Bazin
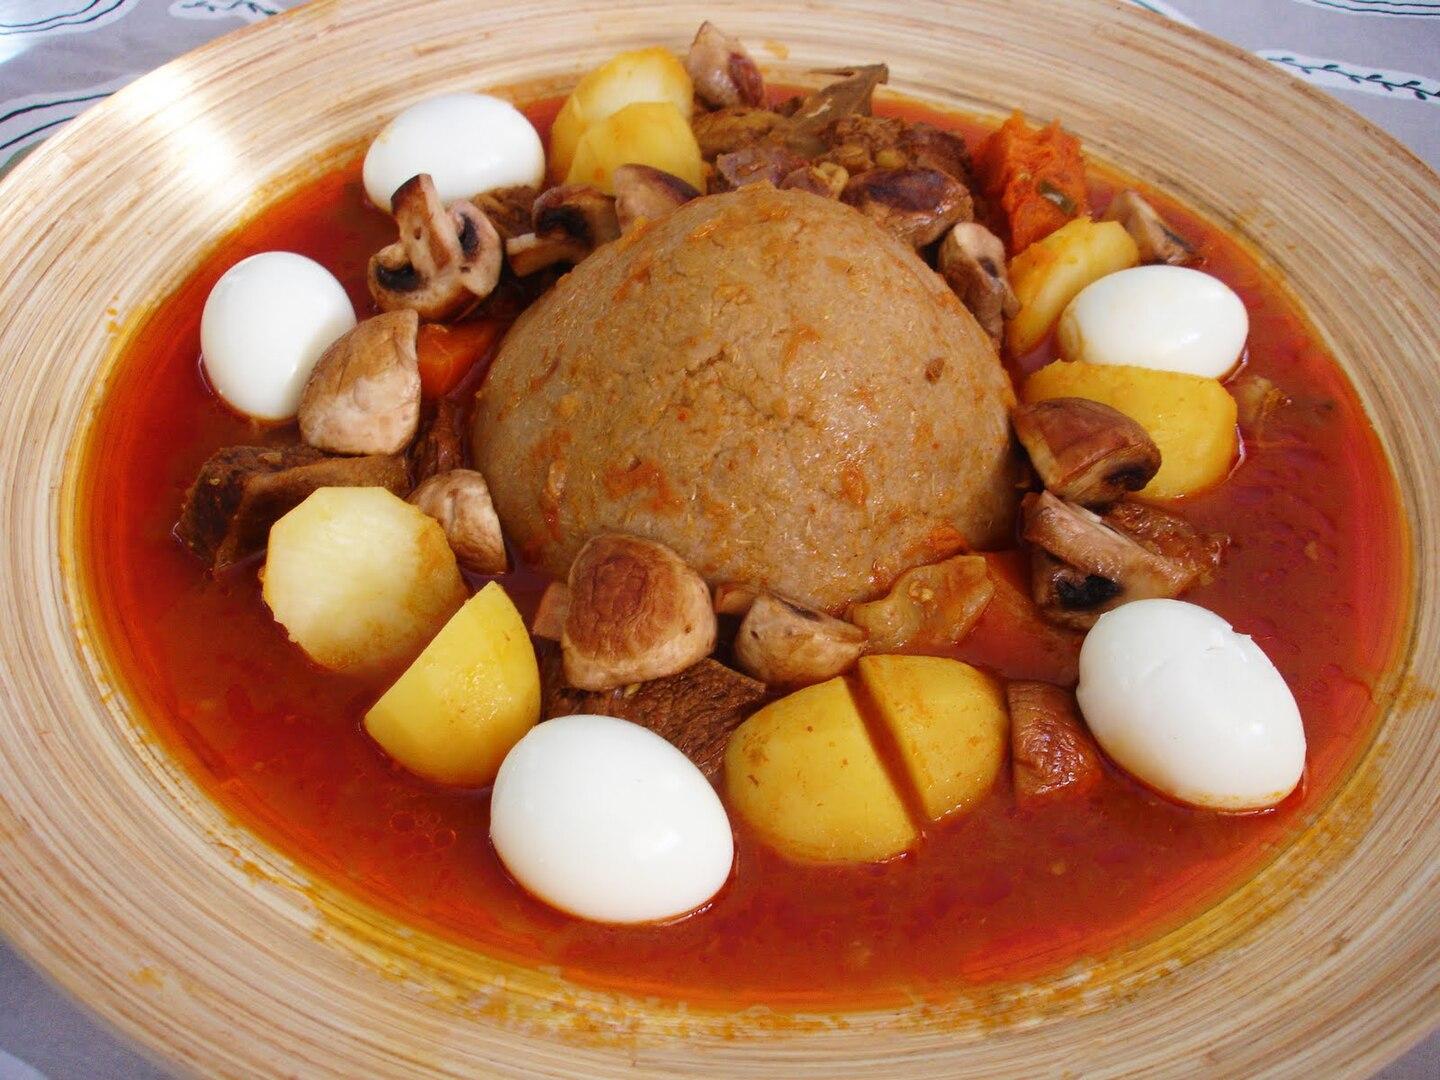
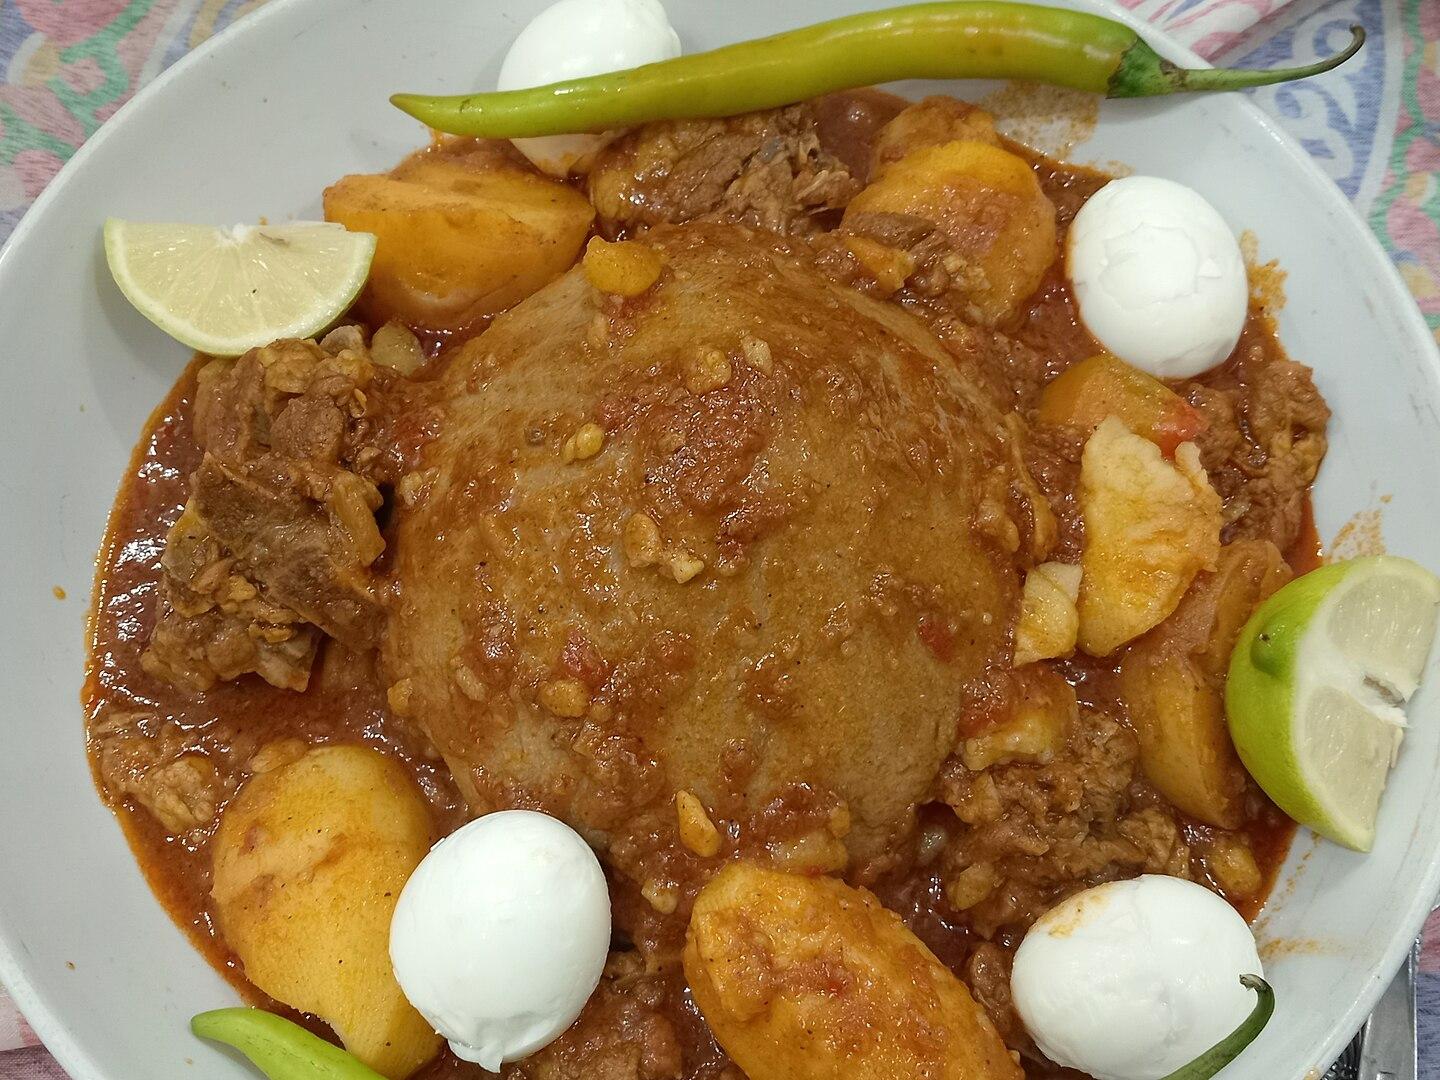
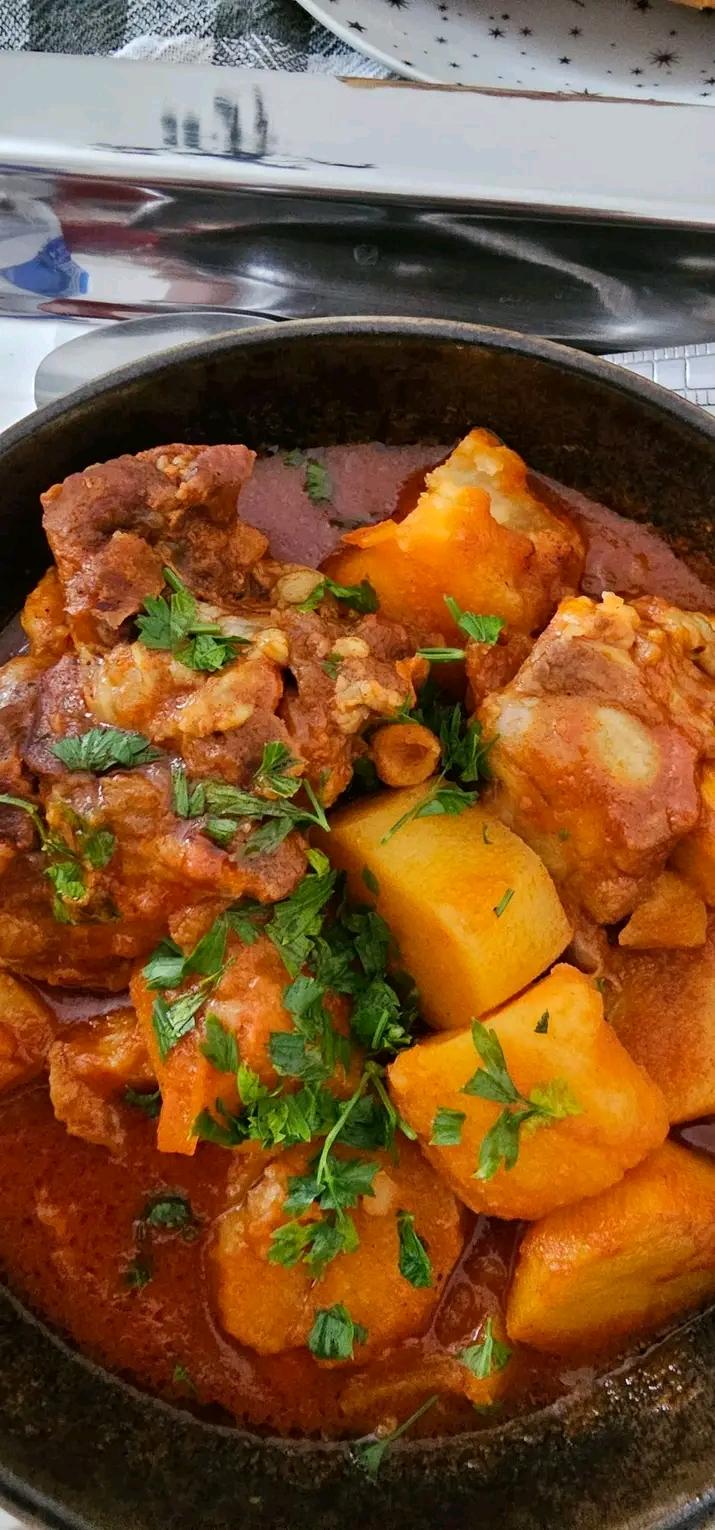
Also known as:
ar - Arabic: بازين
bn - Bangla: বাজিন
ca - Catalan: Bazin
es - Spanish: Bazín
fr - French: Bazeen
he - Hebrew: בזין
ig - Igbo: Bazin
jv - Javanese: Bazin
Category: bread (unleavened bread)
Cuisine: Libyan
Associated cuisines: Libyan
Area: Libya
Countries: Libya
Region: Northern Africa, , , ,
An unleavened bread prepared with barley, water and salt. It is prepared by boiling barley flour in water and then beating it to create a dough using a unique stick designed for this purpose. The dough may then be placed in a pan and allowed time to harden, after which it is baked or steamed. The salt contributes to the hardness of this dish. It may have a paste-like and hardened texture. It may also be prepared using whole wheat flour, olive oil and pepper as ingredients. This bread is typically served with a tomato sauce, eggs, potatoes and mutton. This preparation method involves shaping the dough into the shape of a pyramid or dome, after which it may be served with a tomato-based soup or meat-and-potato stew poured atop or around it and garnished with hard-boiled eggs.